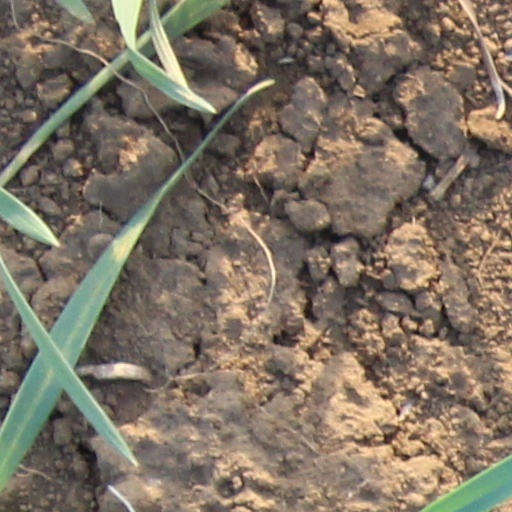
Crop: wheat